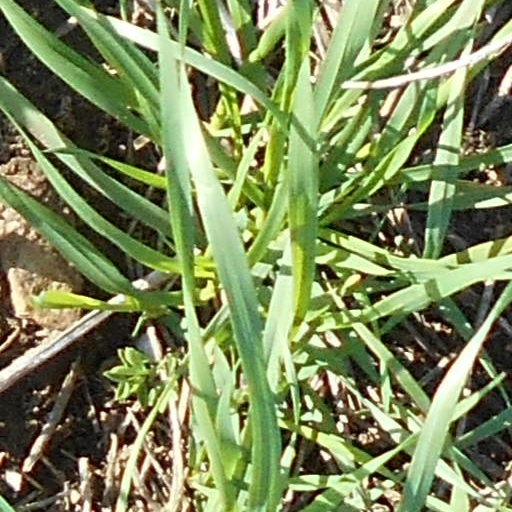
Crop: wheat